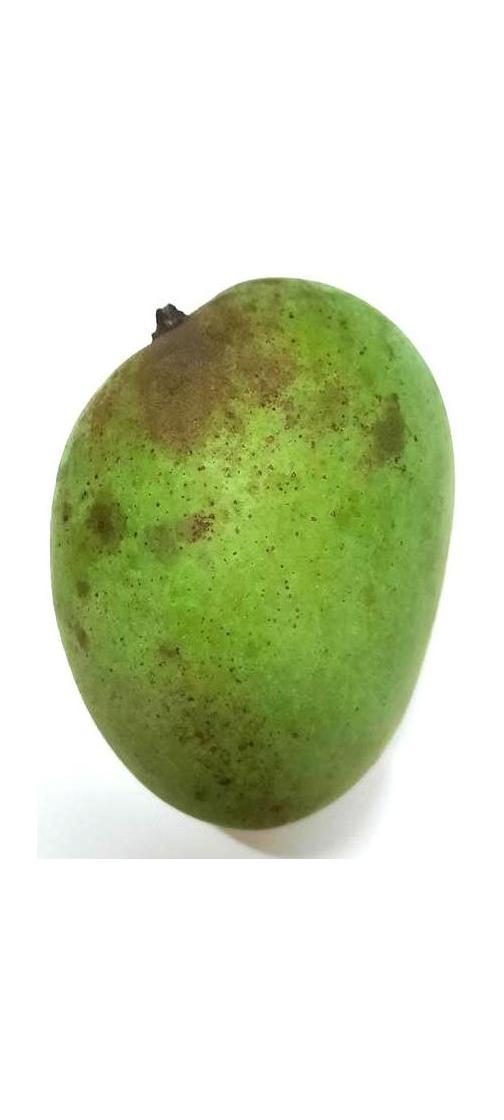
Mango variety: Shada